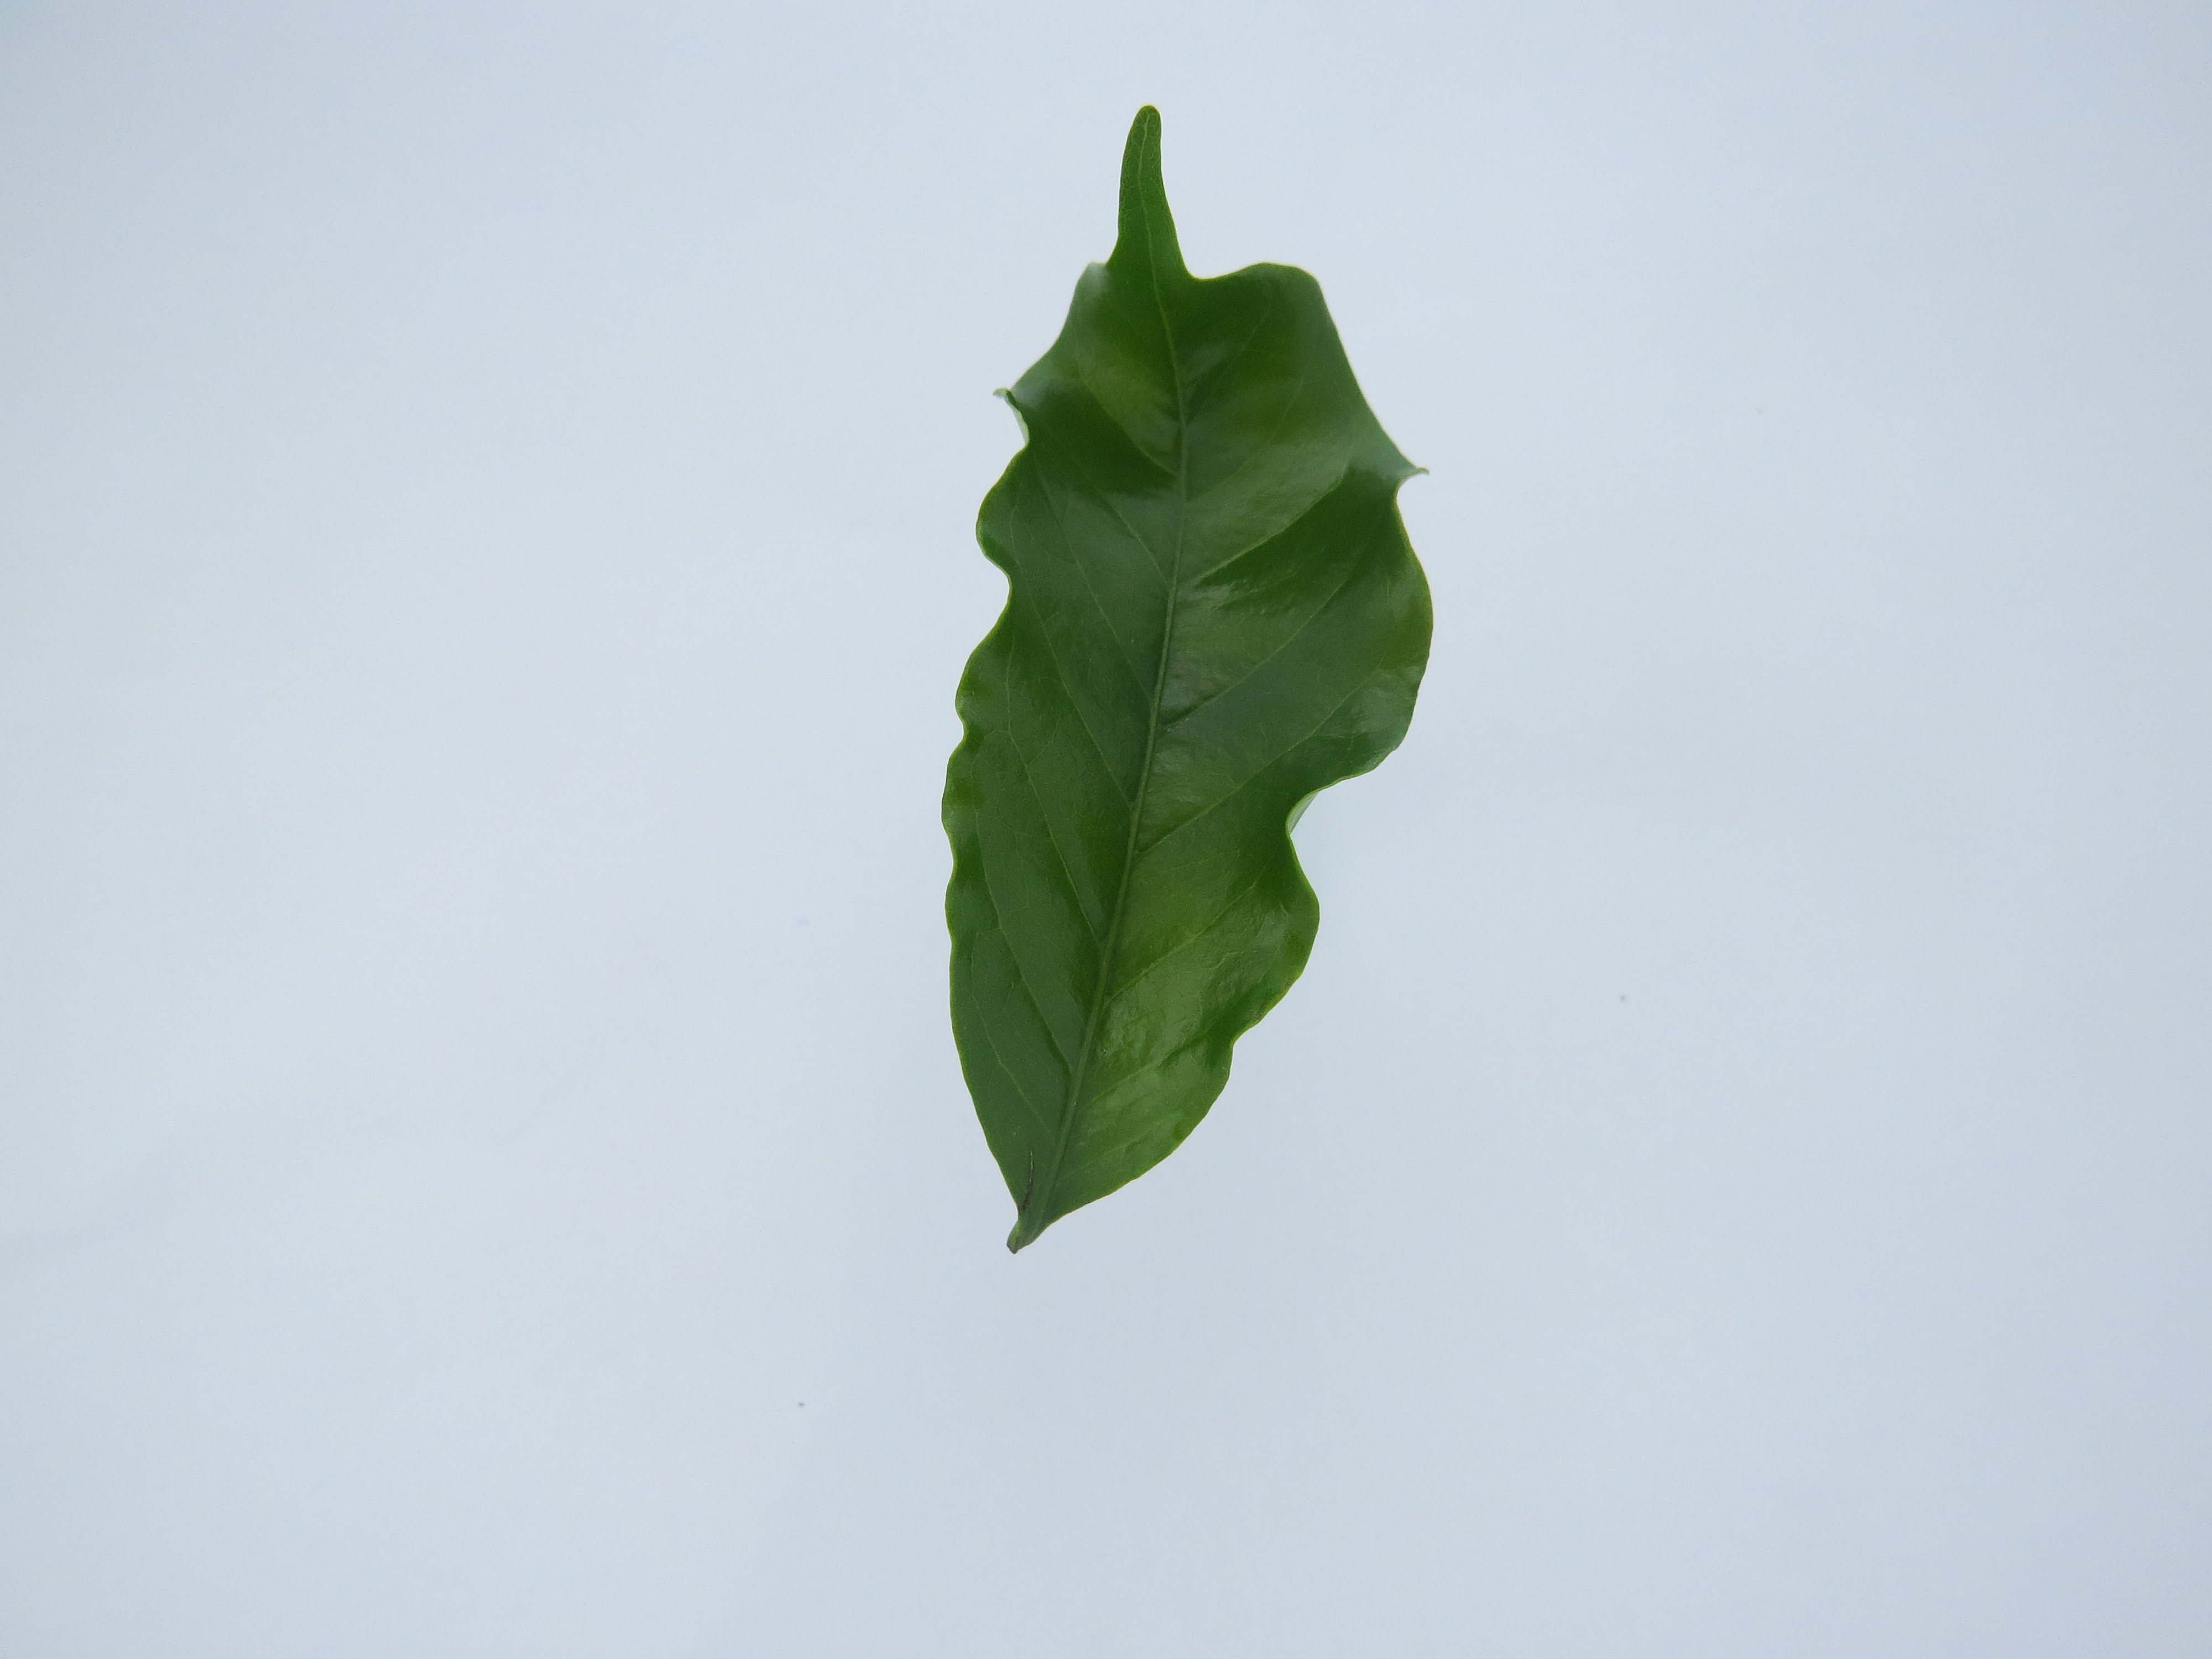
Label: calcium-Ca